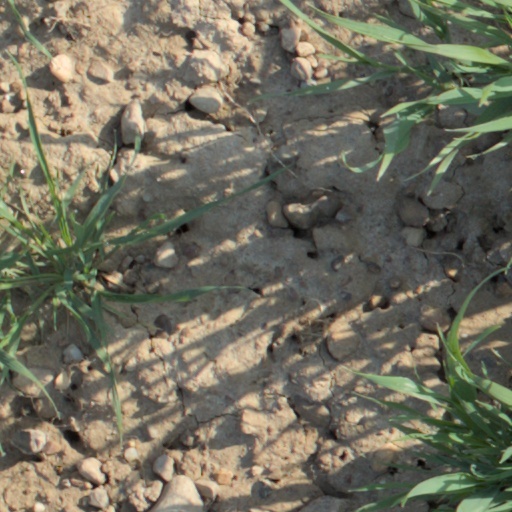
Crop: wheat